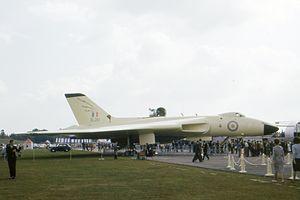
Royal Air Force Scampton ou RAF Scampton est une base de la Royal Air Force adjacente à la route A15, près du village de Scampton, dans le Lincolnshire, et à environ 10 kilomètres au nord-ouest du chef-lieu, Lincoln, en Angleterre. Le commandant actuel de la station est la commandant de l'escadre Joanne Campbell.